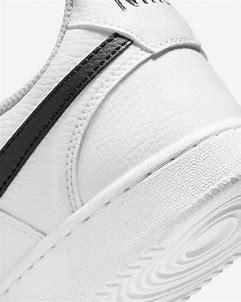
Brand: Nike
Model: Court Vision Next Nature